Describe the emotion expressed in this image:  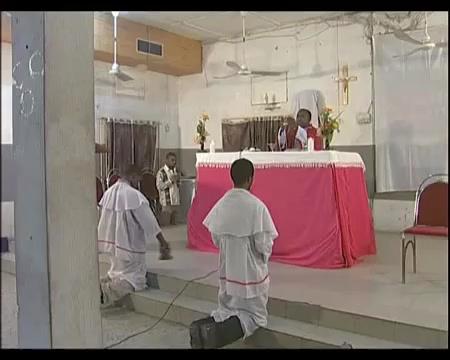
This person displays Fear, valence and arousal with high intensity.